Dina Ellermann

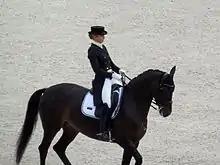
Dina Ellermann and Landy's Akvarel (2014 World Equestrian Games)

Dina Ellermann (née Dina Radha'a; born 20 December 1980) is an Estonian dressage rider. She competed at the 2014 World Equestrian Games, and at three European Dressage Championships (in 2015, 2017 and 2019). She competed at the Tokyo 2020 Olympic Games, becoming the first Estonian equestrian to do so, and finished 49th individually.